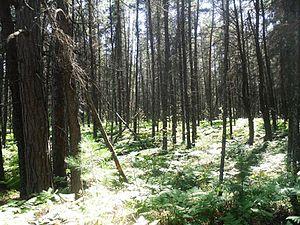
La Forêt provinciale de Sandilands est située dans le sud-est de la province du Manitoba au Canada.